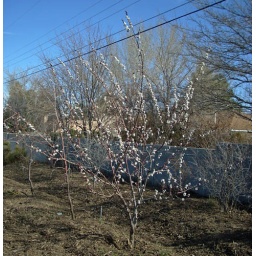
The first fruit tree in bloom